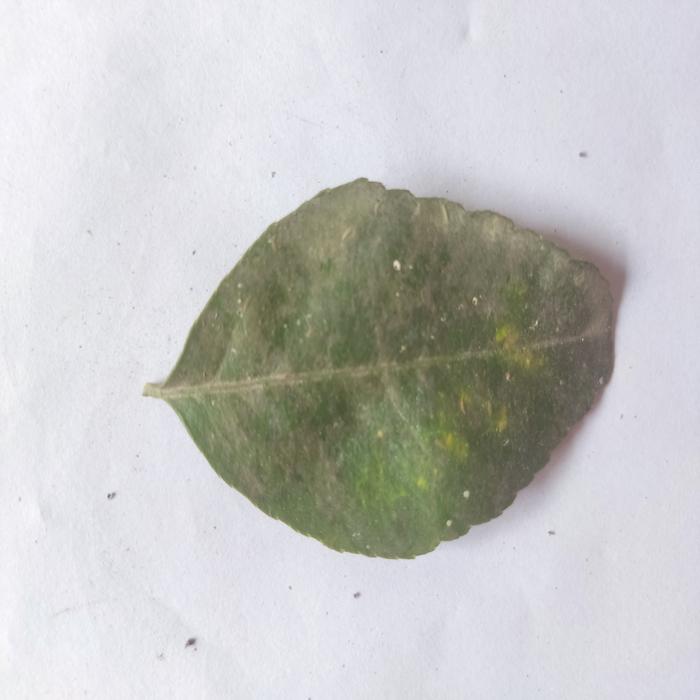
Crop: Lemon
Leaf condition: Sooty_Mold